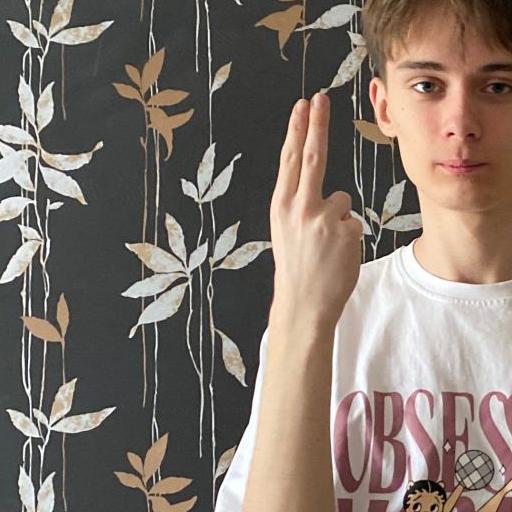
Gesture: two_up_inverted